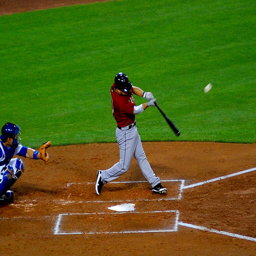
Pitch in front of home plate with the batter swinging and catcher holding up his glove
A baseball player hitting  a baseball with a bat.
a batter at home plate hitting a baseball
The action in a professional baseball game played on natural grass.
A man taking a swing at a baseball on field